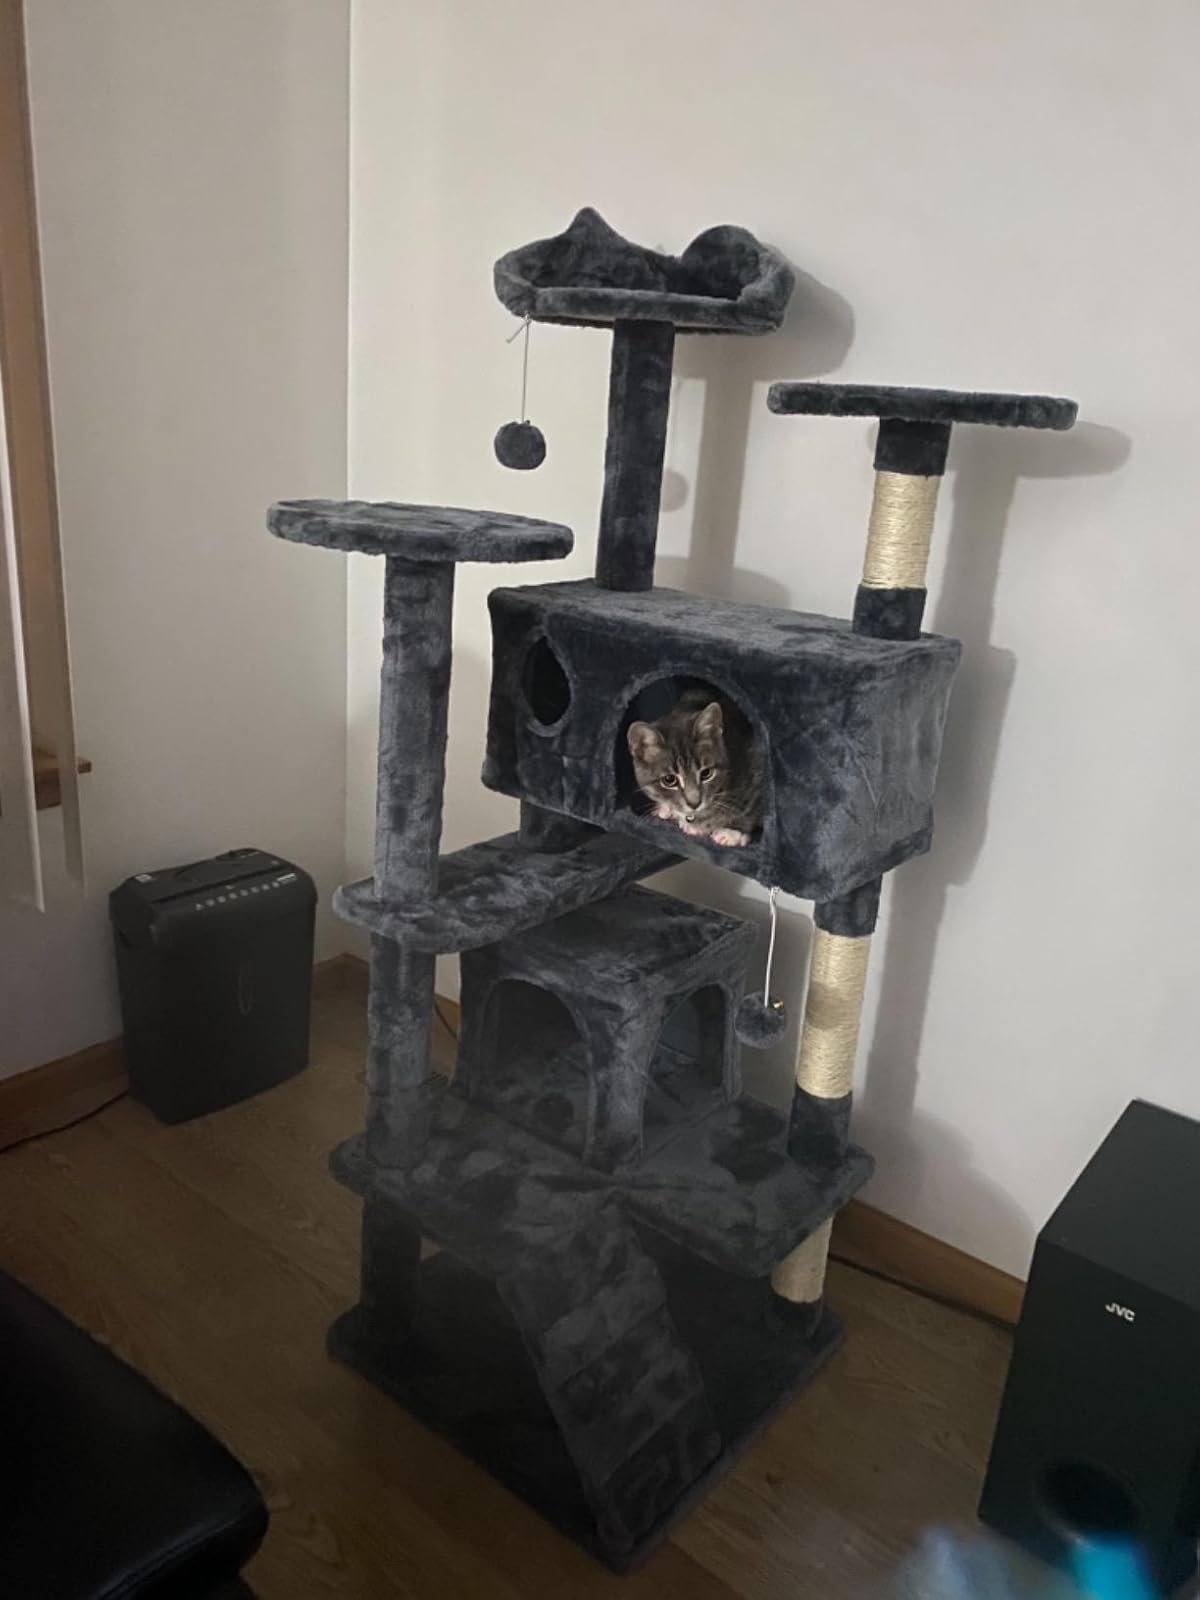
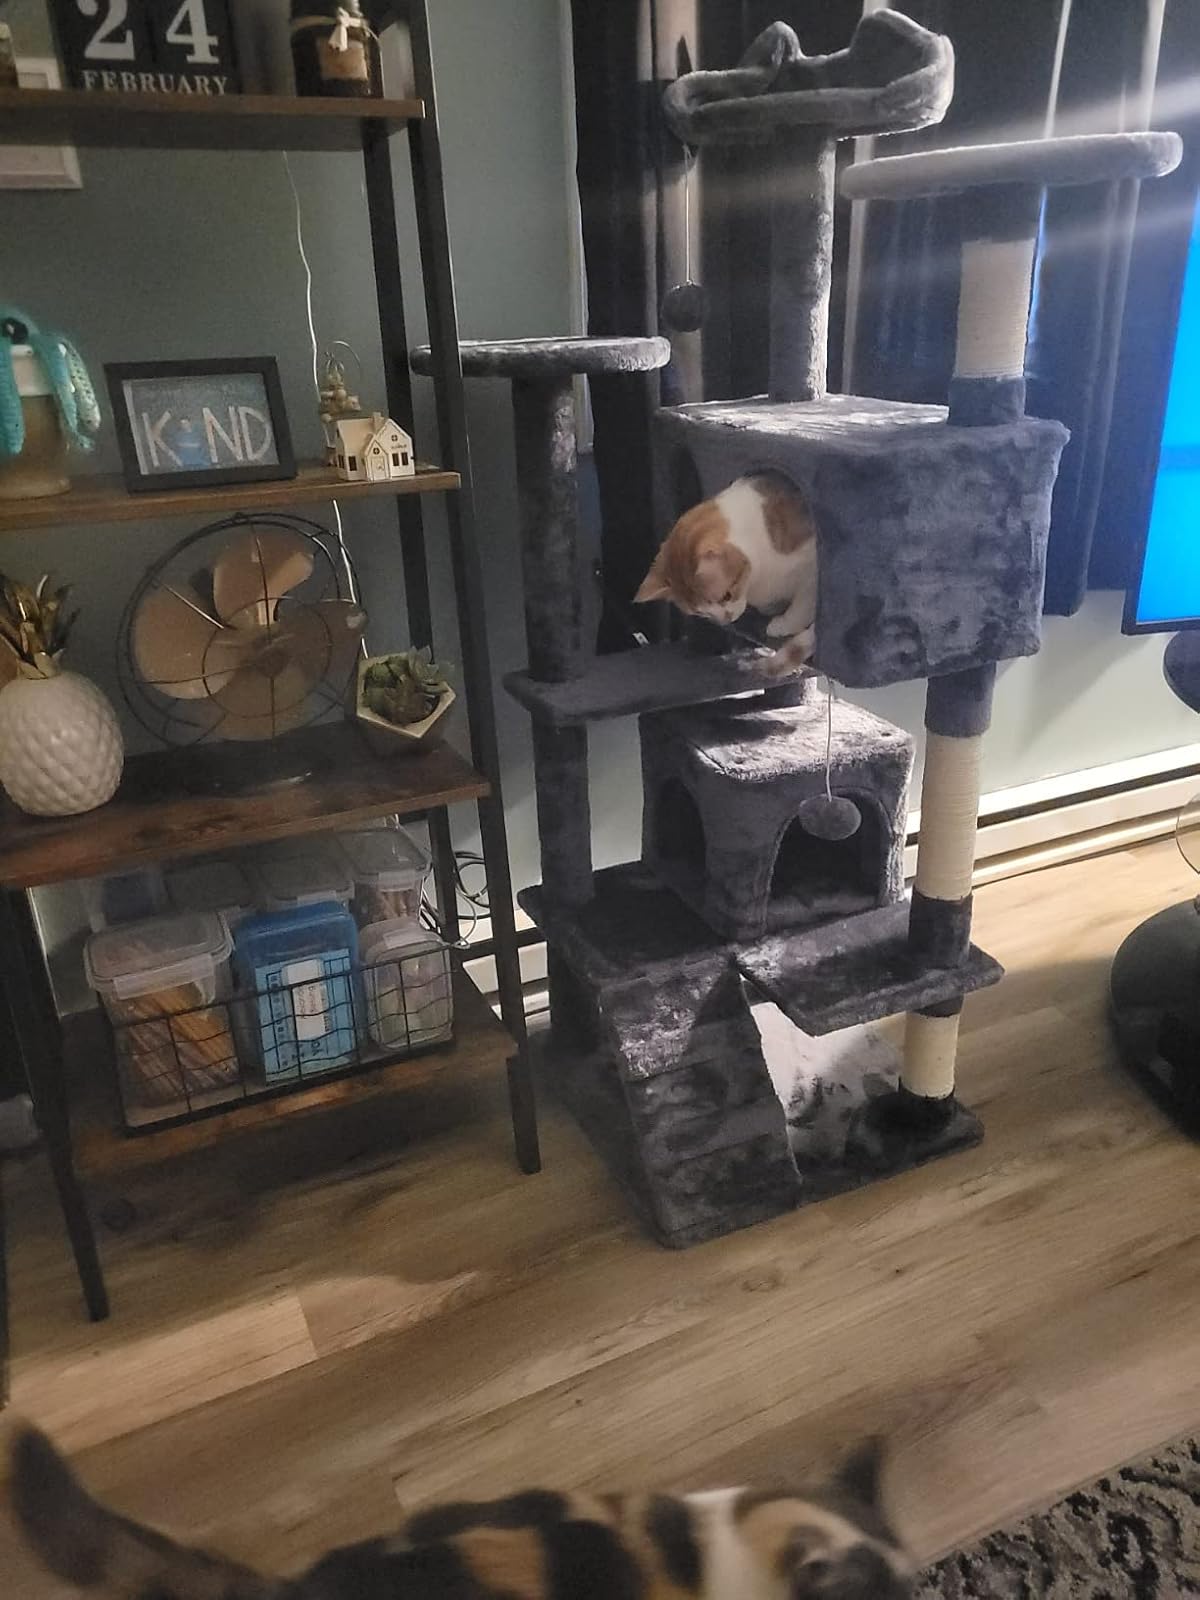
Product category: items_cat tree
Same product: yes